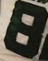
Number: 8